Thomas "Scotch Tom" Nelson

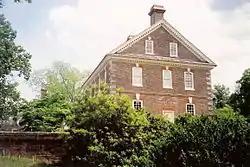
Nelson's house in Yorktown

Thomas "Scotch Tom" Nelson (1677–1747) was an immigrant from England who became a wealthy merchant at Yorktown in the Colony of Virginia. His children married into the First Families of Virginia, achieving not only high social rank but political power, so he is considered the progenitor of one of the First Families of Virginia. The house he built at Yorktown, now named to honor several generations of men sharing the same name, is on the National Register of Historic Places.